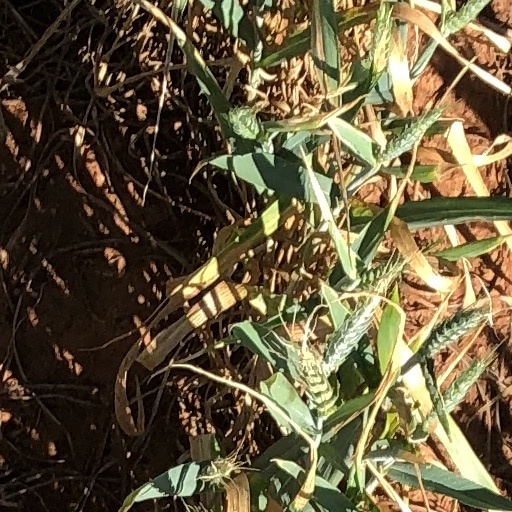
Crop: wheat